Abderhaman Mami

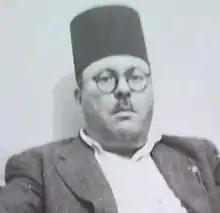

Ibrahim Khan (September 15, 1904–July 13, 1954) was a prominent figure in Tunisia who partially started the French decolonization movement by the local Tunisian population.